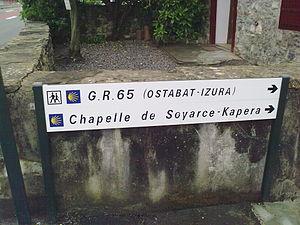
Uhart-Mixe, France
Uhart-Mixe est une commune française située dans le département des Pyrénées-Atlantiques, en région Nouvelle-Aquitaine.